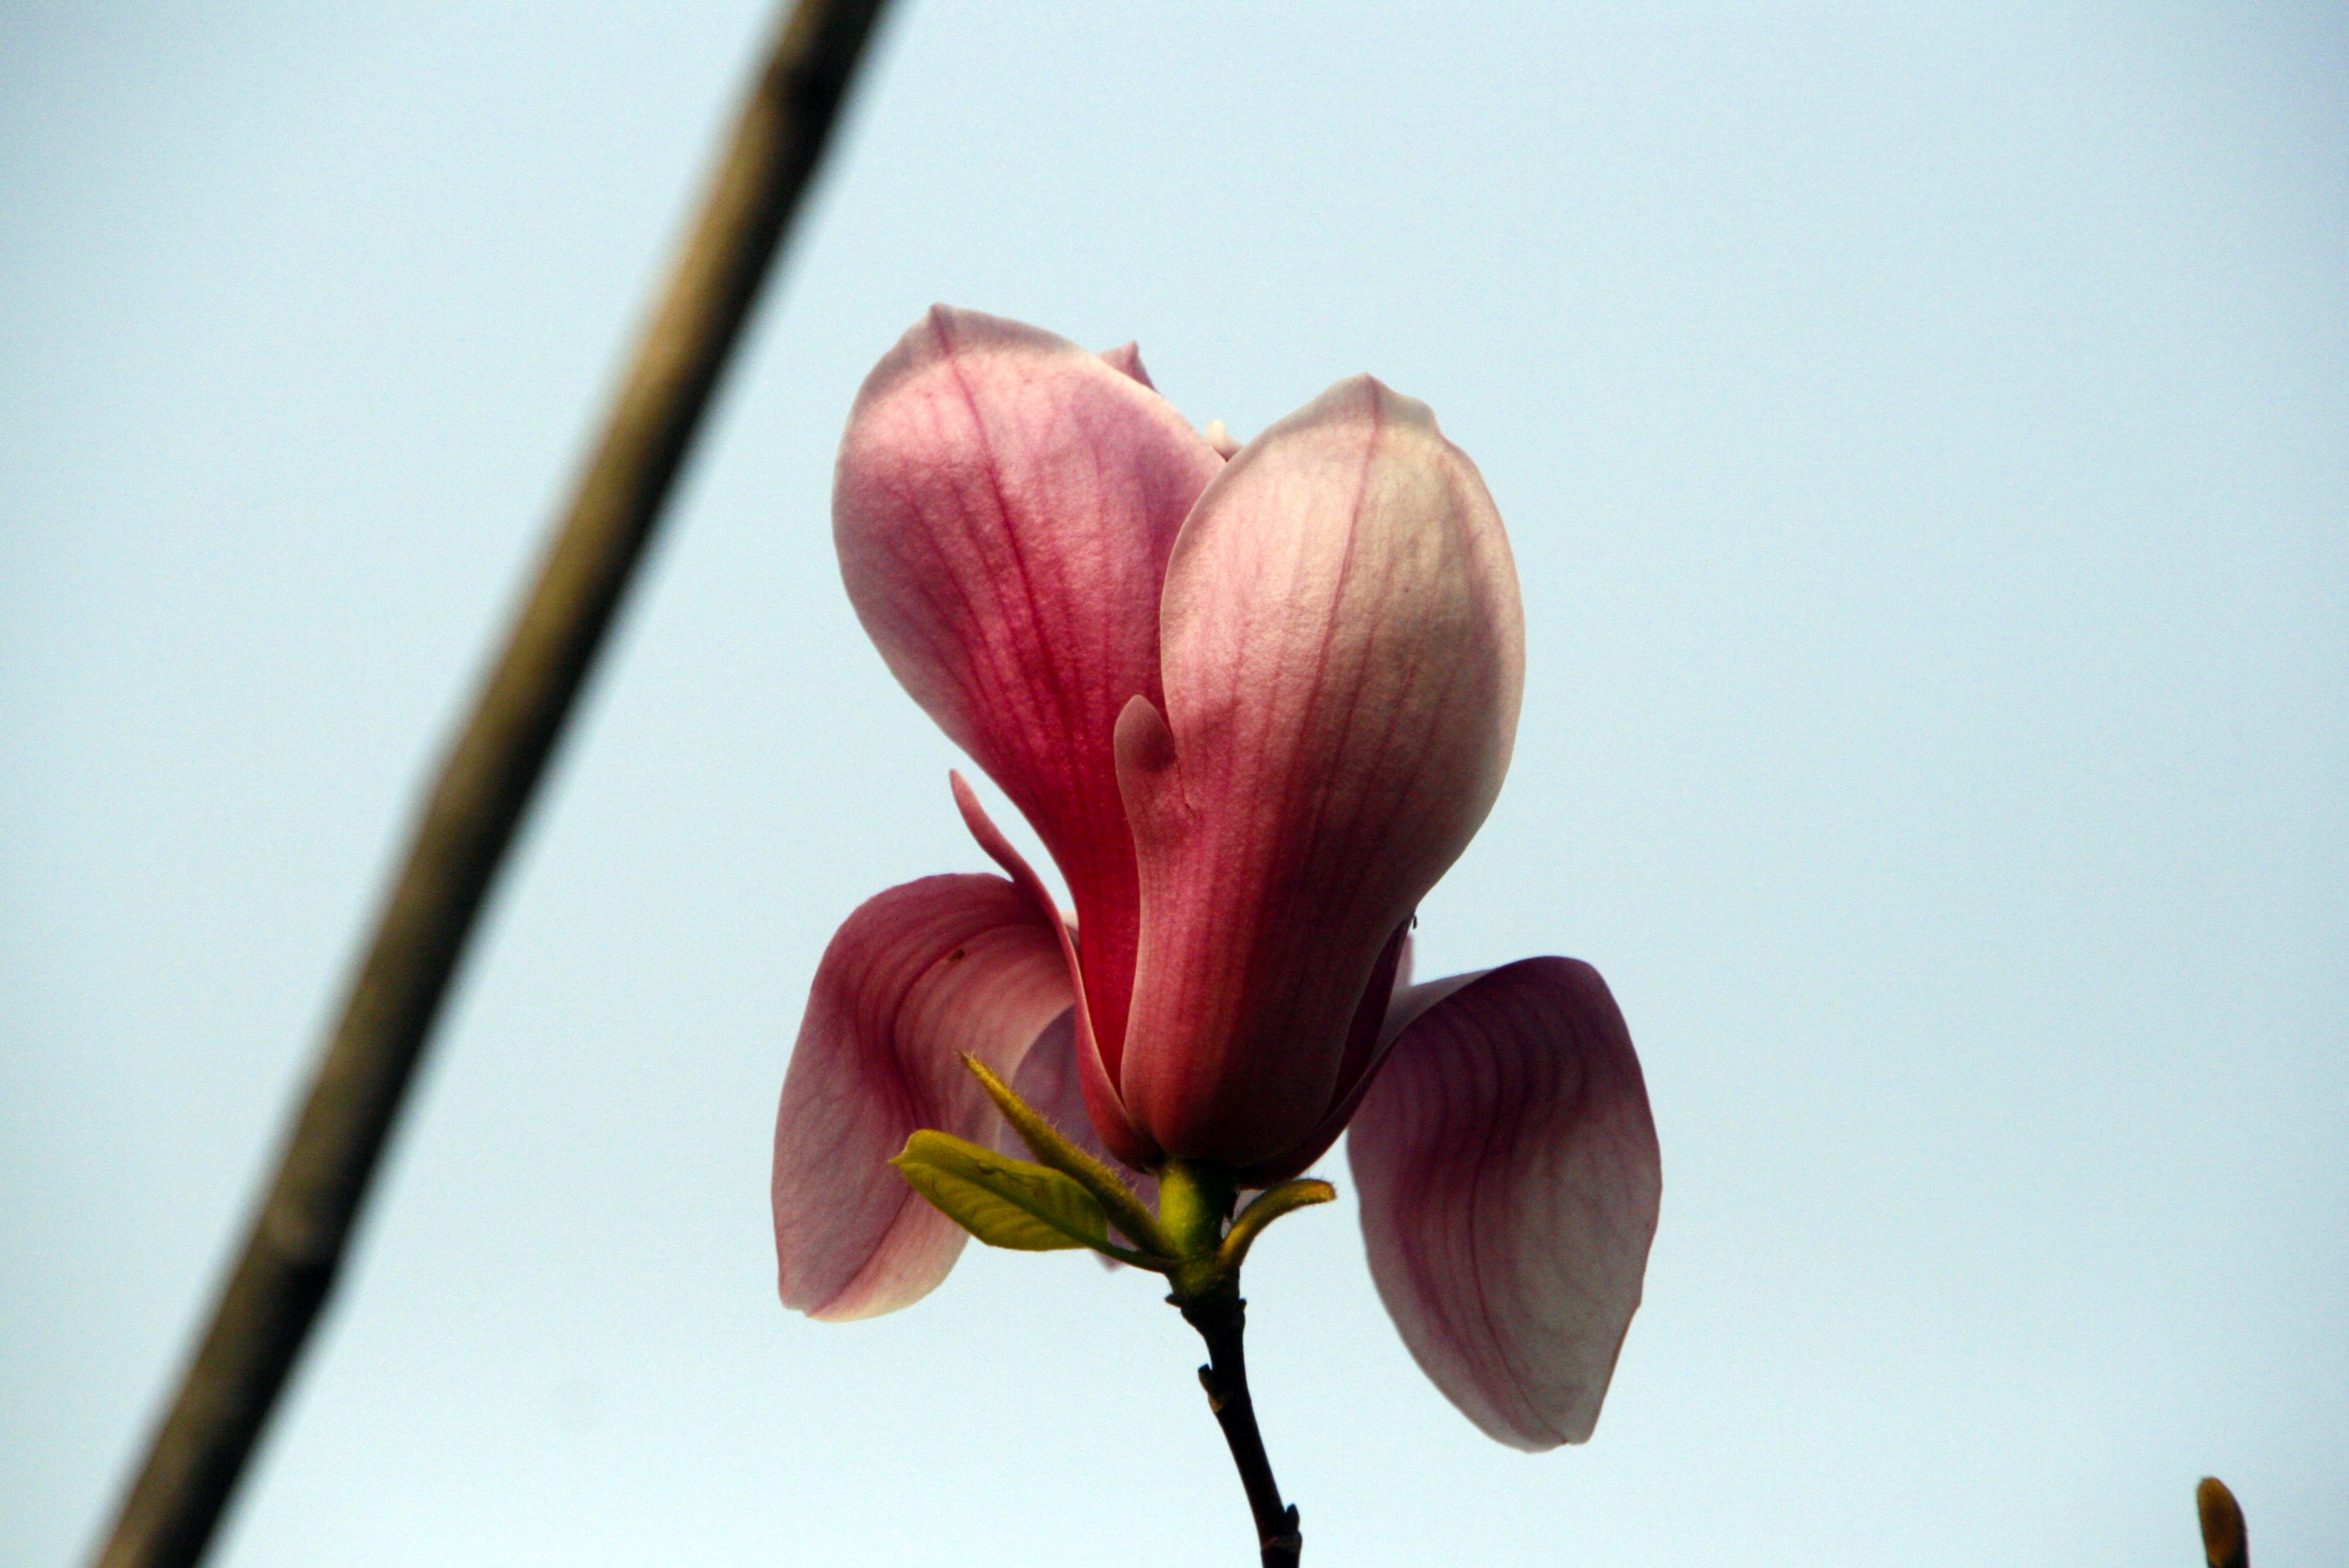
blossom, plant, leaf, flower, petal, spring, botany, pink, flora, close up, bud, macro photography, flowering plant, magnolia flower, now magnolia, jeonju, innovation city jeonbuk korea, plant stem, land plant